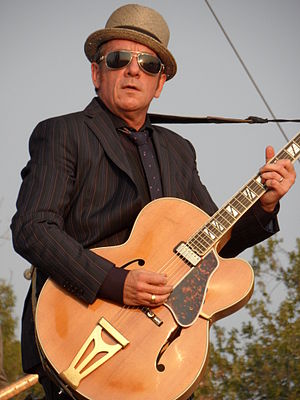
Elvis Costello
Costello under en optræden ved Riot Fest i Chicago i 2012
Declan Patrick MacManus, OBE, kendt under sit kunstnernavn som Elvis Costello, er en engelsk post-punk singer-songwriter. Han har modtaget adskillige priser i sin karriere, inklusive Grammy Awards i 1999 og 2020, og han har været nomineret til Brit Award to gange i kategorien Best British Male Artist. I 2003 blev han indskrevet Rock and Roll Hall of Fame. I 2004 rangerede Rolling Stone Costello som nummer 80 på deresliste over 100 største kunstnere nogensinde.